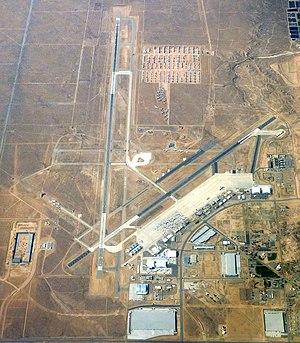
L'aéroport logistique de Sud Californie, aussi connu comme Aéroport de Victorville, est un aéroport public situé dans la ville de Victorville, dans le comté de San Bernardino, en Californie, environ 32 km au nord de San Bernardino. Avant son usage comme aéroport civil, cette installation était connue de 1941 jusqu'à 1992 comme George Air Force Base et il s'agissait d'une base de la force aérienne des États-Unis.